Regret to Inform

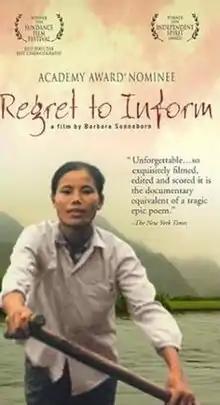
Film poster

Regret to Inform is a 1998 American documentary film directed by Barbara Sonneborn. It was nominated for an Academy Award for Best Documentary Feature. After airing on PBS' "POV", "Regret to Inform" won a Peabody Award in 2000.